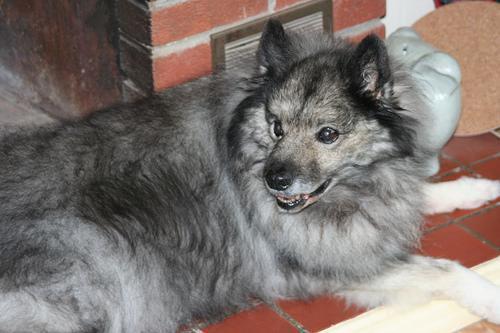
keeshond